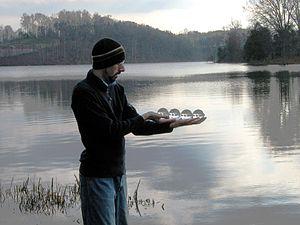
Le contact est une discipline de jonglerie consistant à garder en contact avec le corps humain un ou plusieurs objets. En opposition avec le reste de la jonglerie de lancer, le contact est le jonglage du toucher.